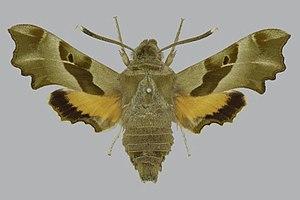
Le Sphinx de l'épilobe ou Sphinx de l'œnothère est une espèce de lépidoptères de la famille des Sphingidae, de la sous-famille des Macroglossinae, de la tribu des Macroglossini et du genre Proserpinus.